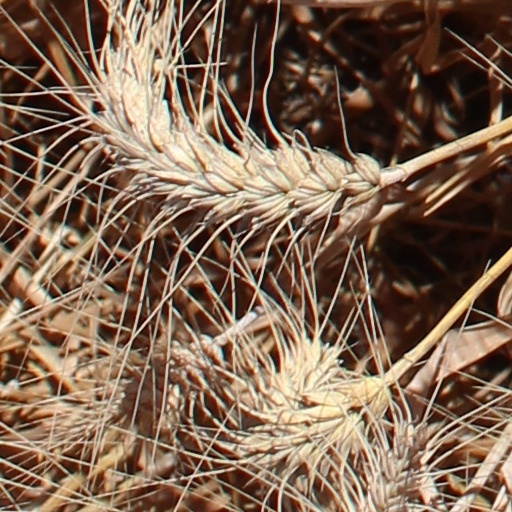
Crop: wheat